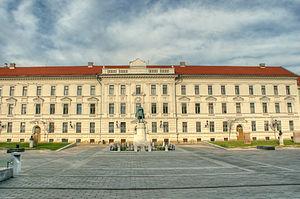
Pécs est une localité hongroise, ayant le rang de ville de droit comital et siège du comitat de Baranya. Chef-lieu de la micro-région de Pécs, elle se situe dans le sud du pays, en Transdanubie, au pied du massif du Mecsek.